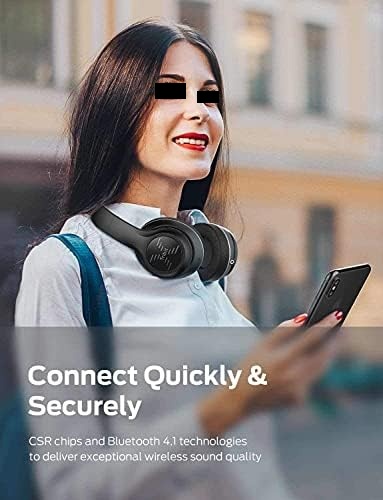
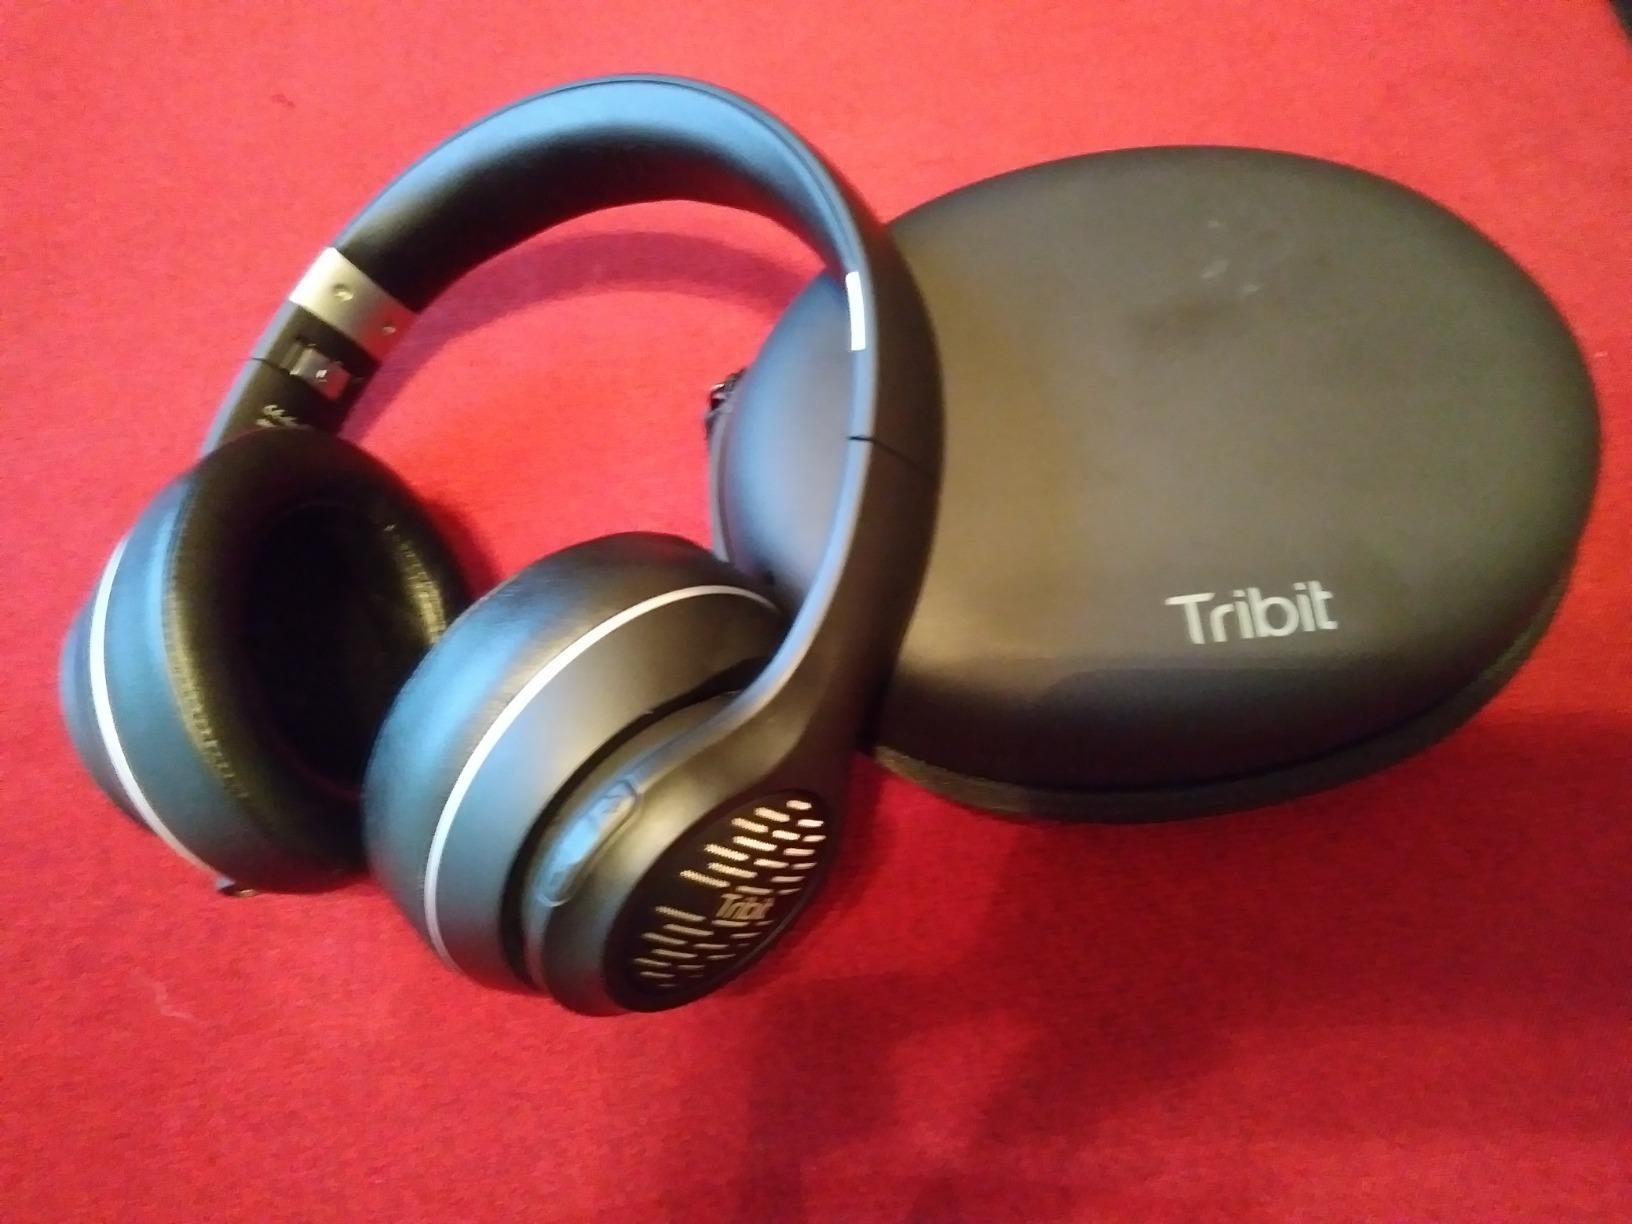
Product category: headphones
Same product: yes